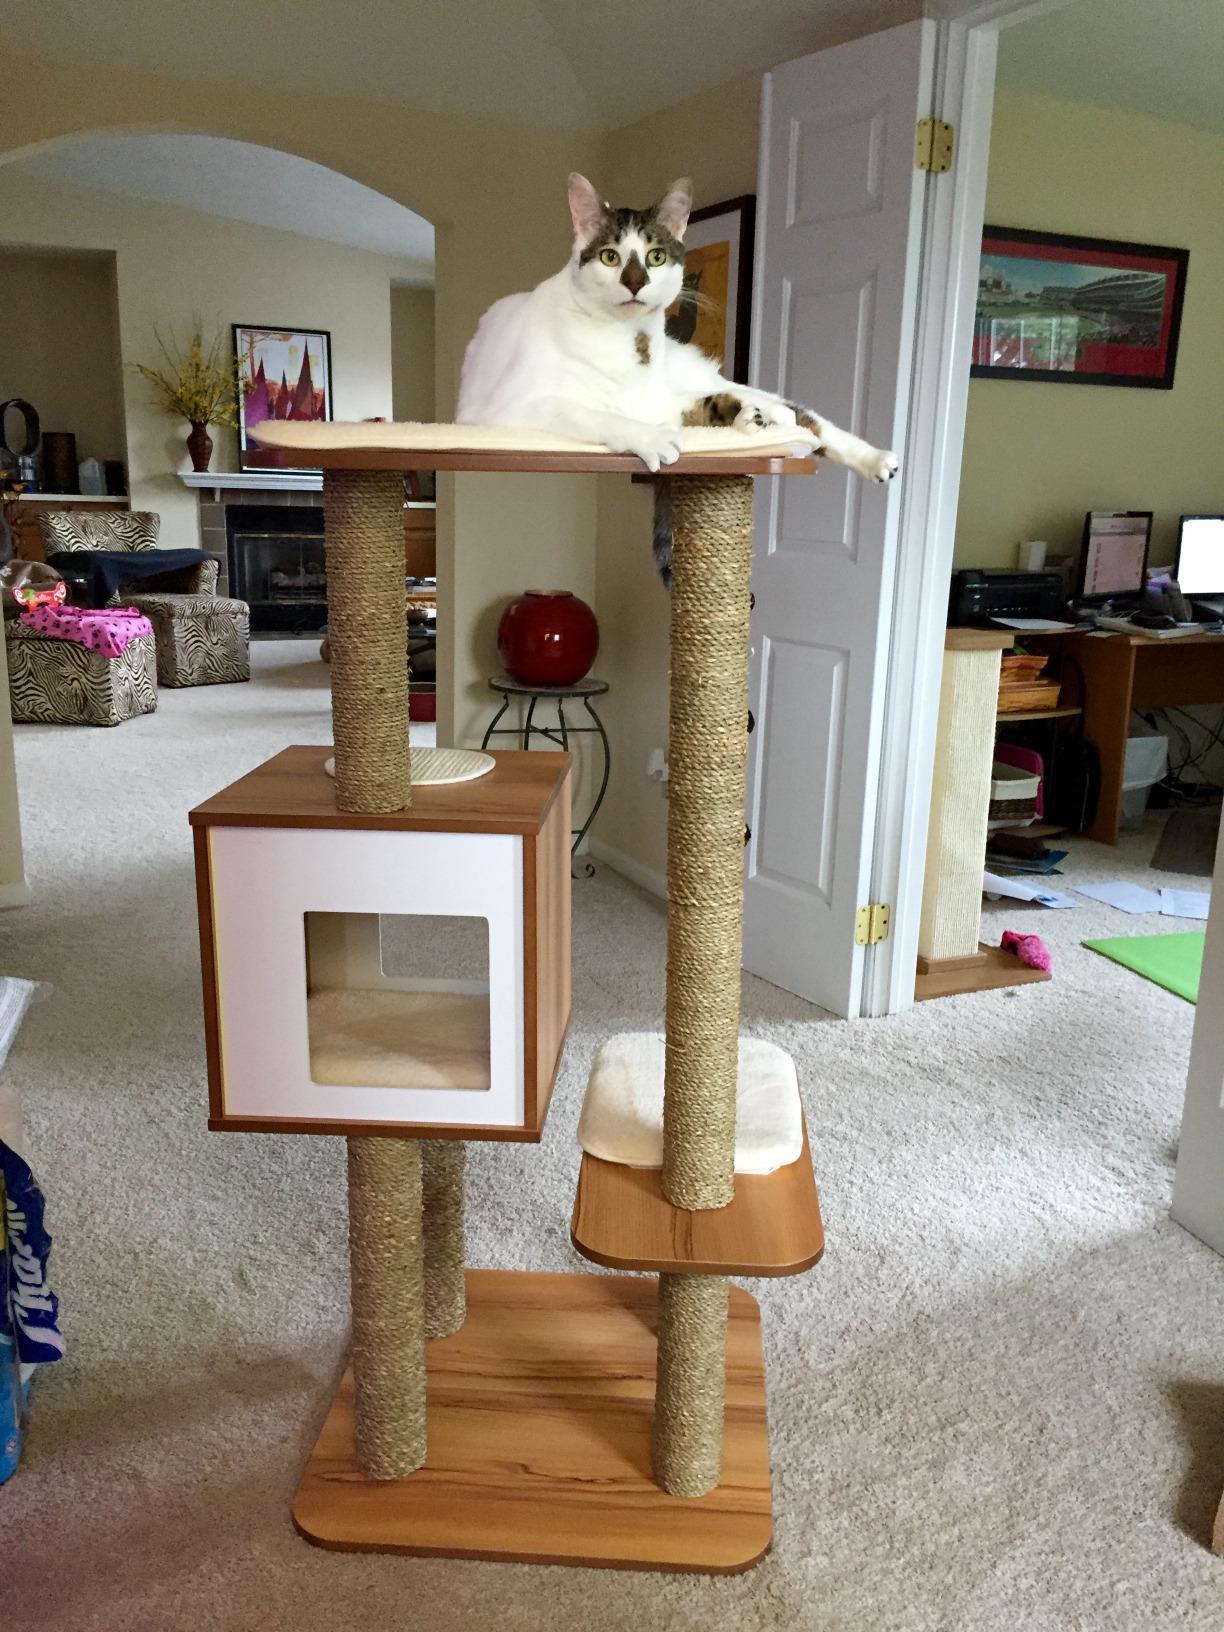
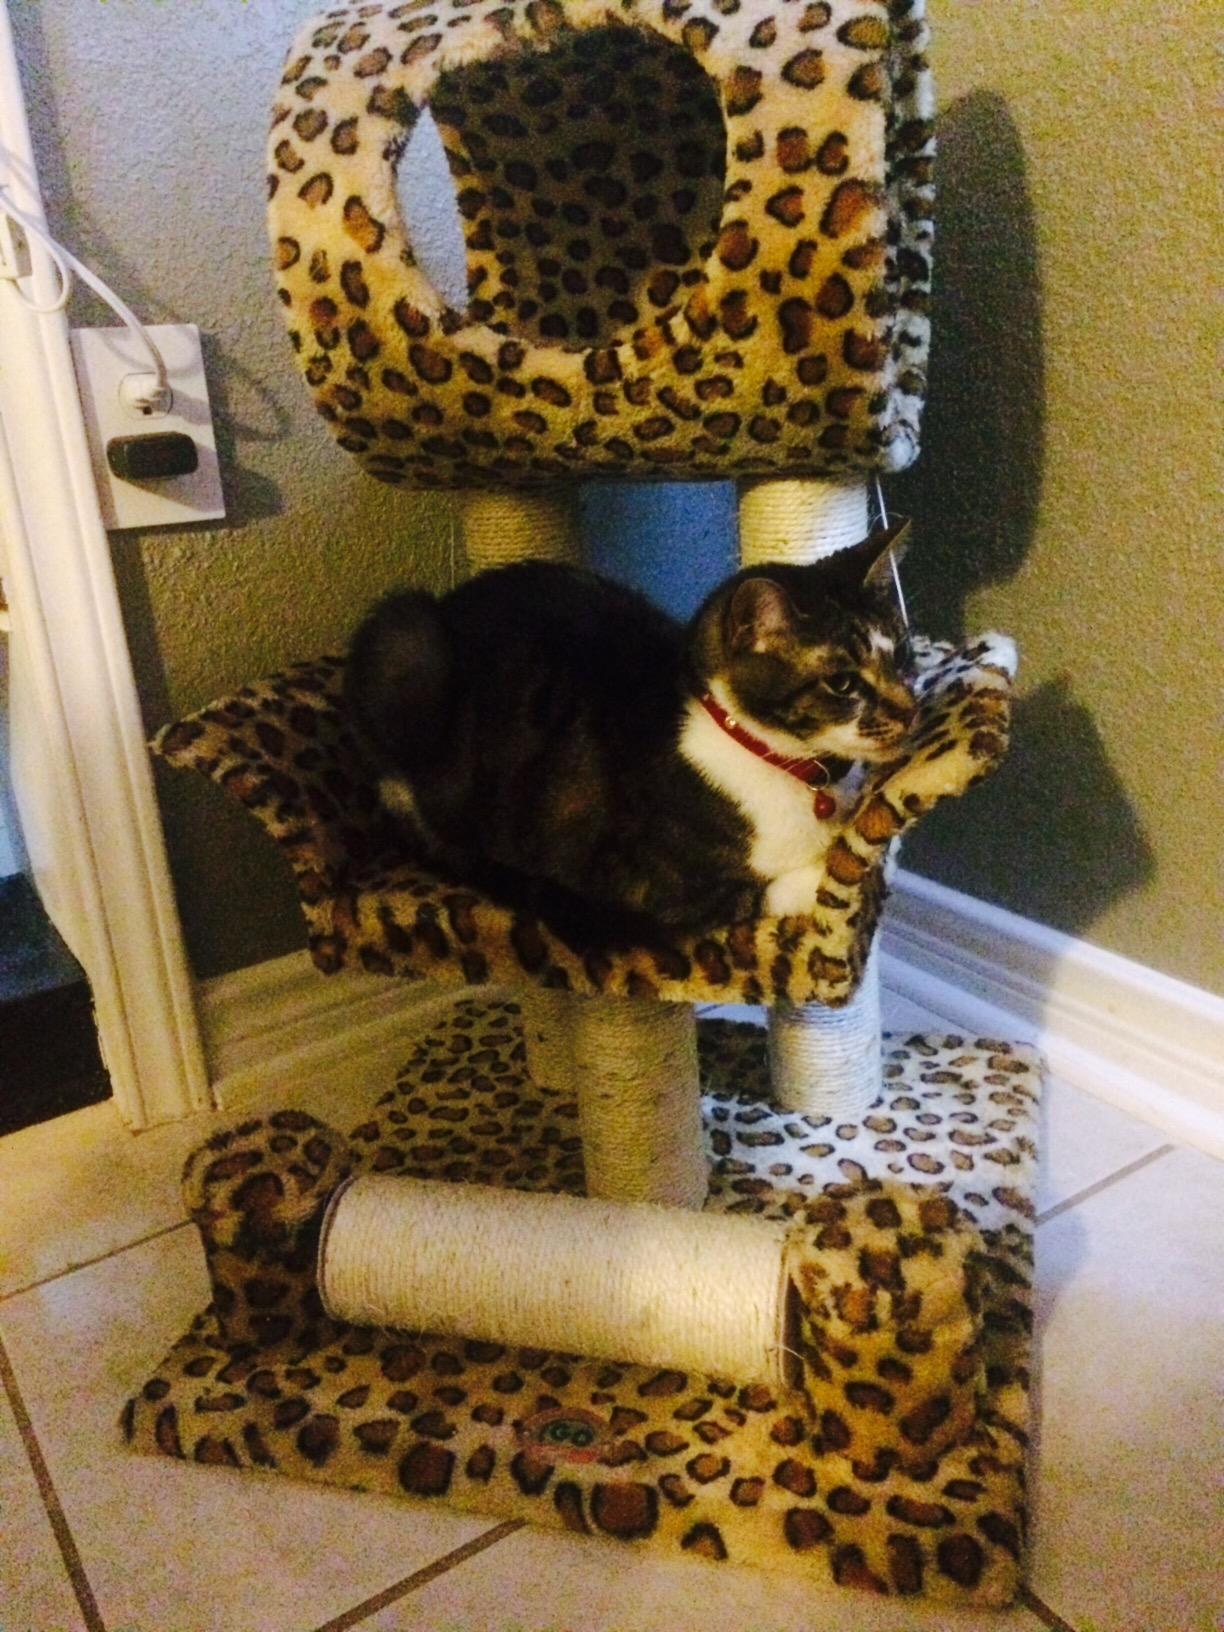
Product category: items_cat tree
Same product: no